ElDiario.es

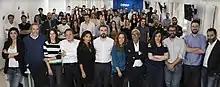
Editorial staff of eldiario.es (2019)

elDiario.es is an online newspaper based in Spain. Founded in 2012 and published only in Spanish, it has been available since 18 September 2012. "eldiario.es" is managed by Ignacio Escolar, a journalist who was the first editor of "Público". "eldiario.es" includes amongst its staff the former journalists of "Público" upon cessation of its print edition. It is published by the company 'Diario de Prensa Digital S.L.' "eldiario.es" reported that in 2016, it had revenues of euro and in expenses, with a profit of euro. "eldiario.es" published every three months a magazine monograph, called "Cuadernos".